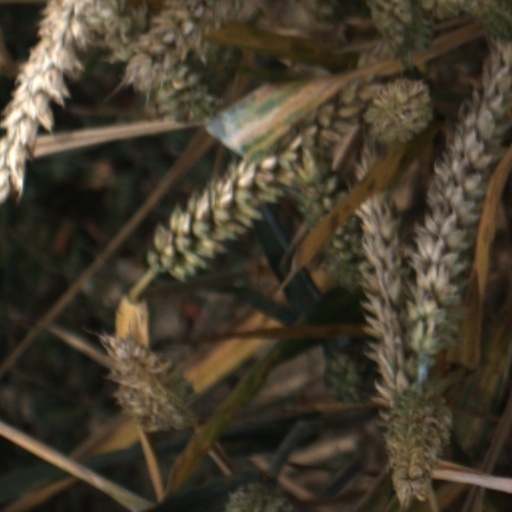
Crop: wheat